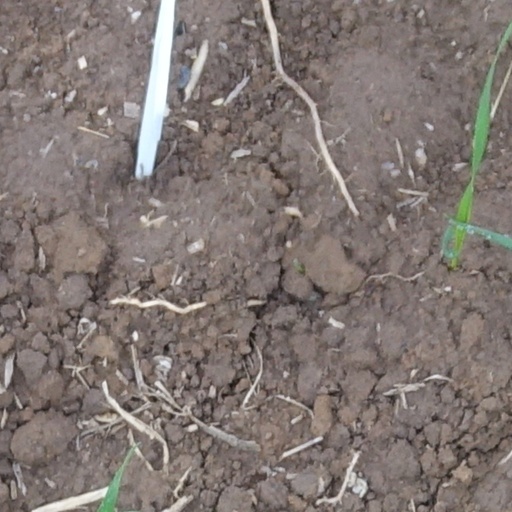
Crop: wheat